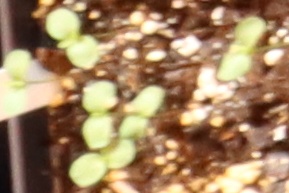
Label: Flax